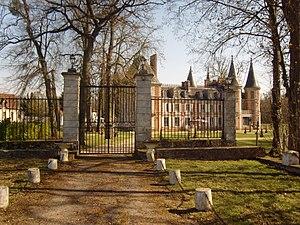
Château de la Plumasserie et portail
Fontenay-Trésigny est une commune française située dans le département de Seine-et-Marne, en région Île-de-France.